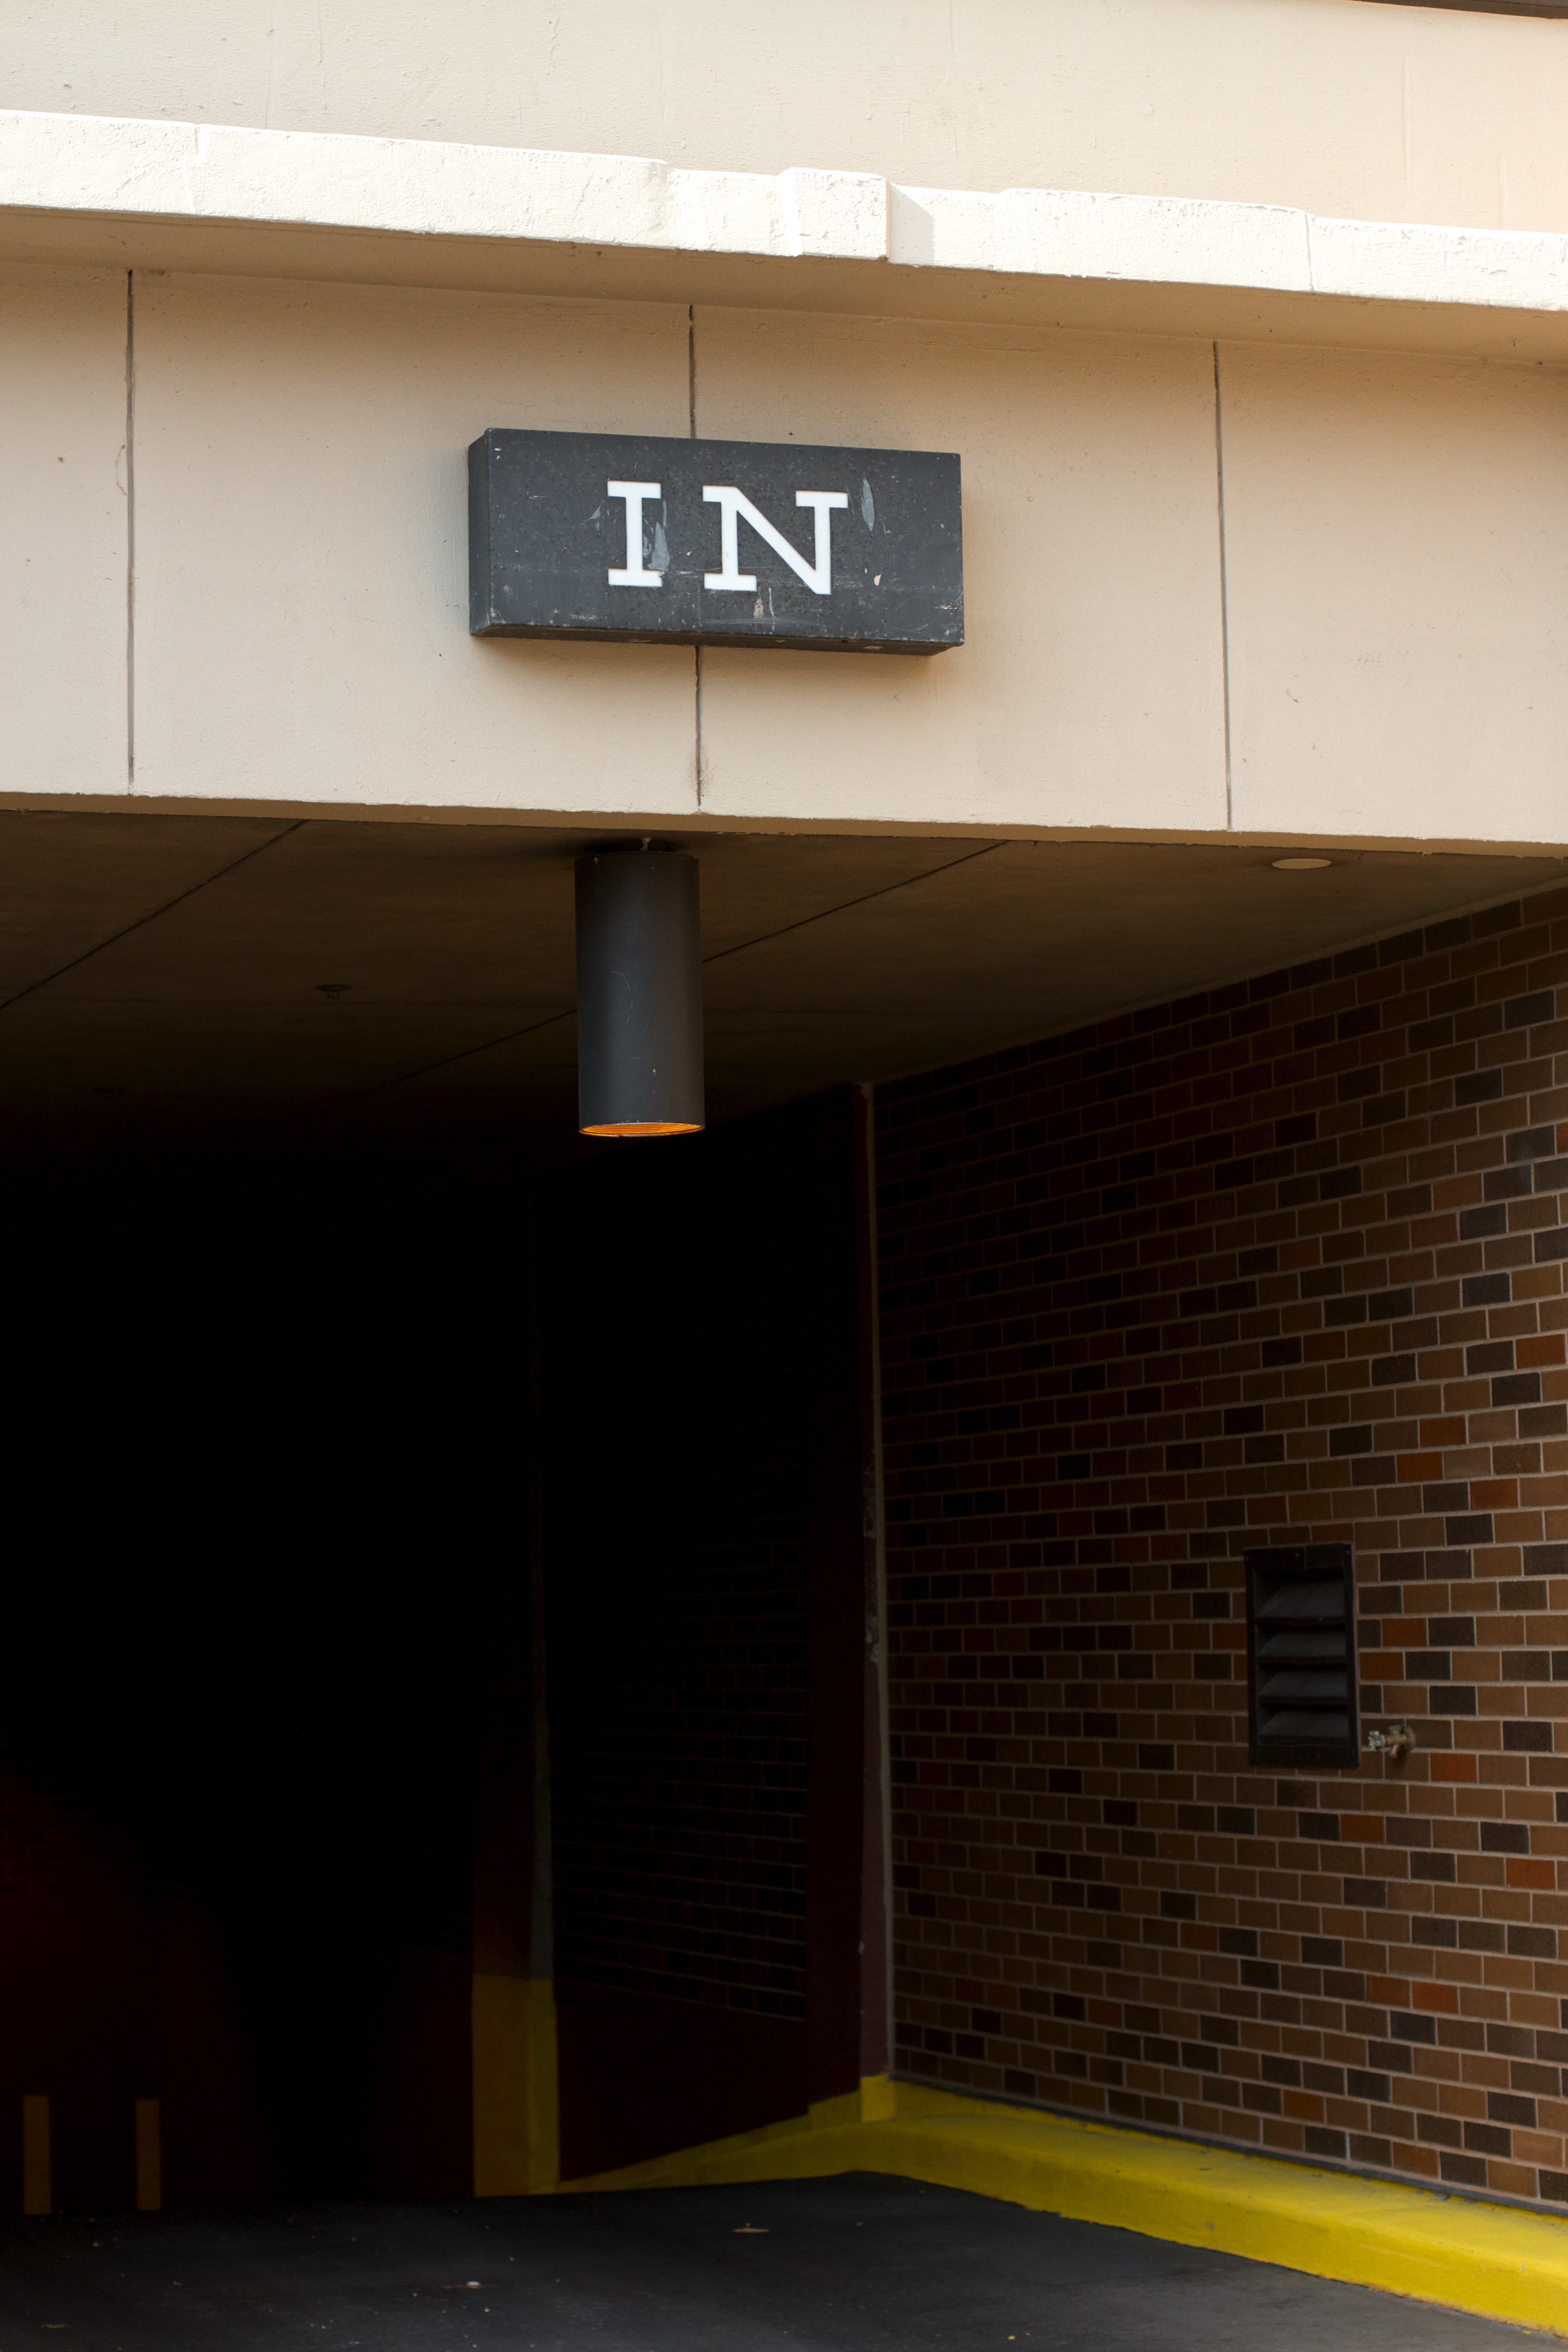
light, architecture, house, wall, hall, lighting, interior design, design, shape, window covering